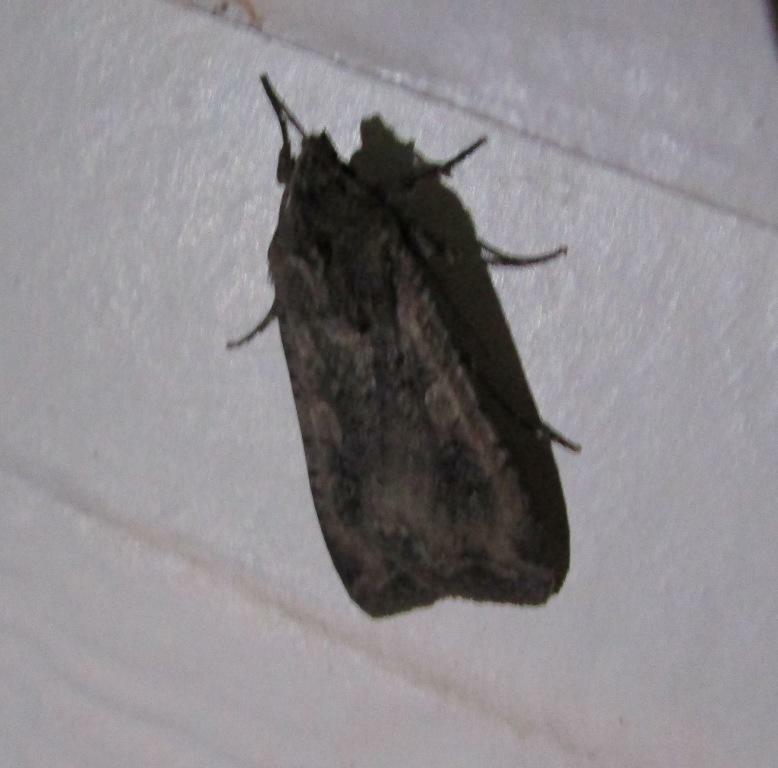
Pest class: cutworms